Alexander Boyle

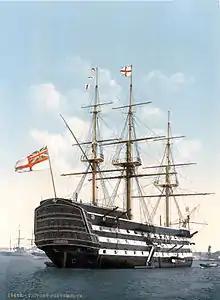
HMS Victory

Alexander Boyle (1810–1884) was a Royal Navy officer whose most famous command was HMS Victory, Nelson's flagship.